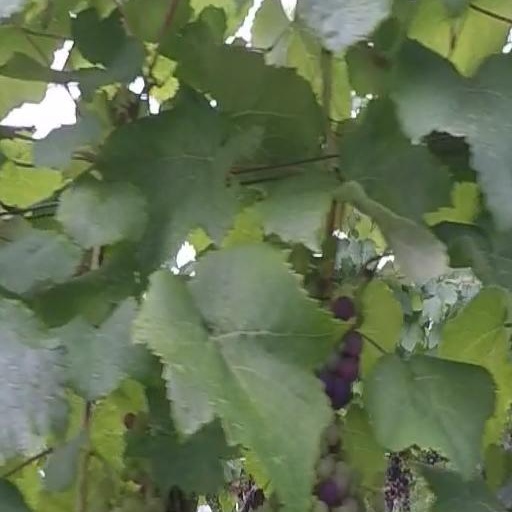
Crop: grape